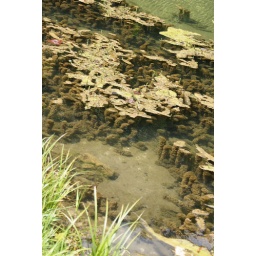
One of the few plants that thrives in the cold water looks a lot like dreadlocks.